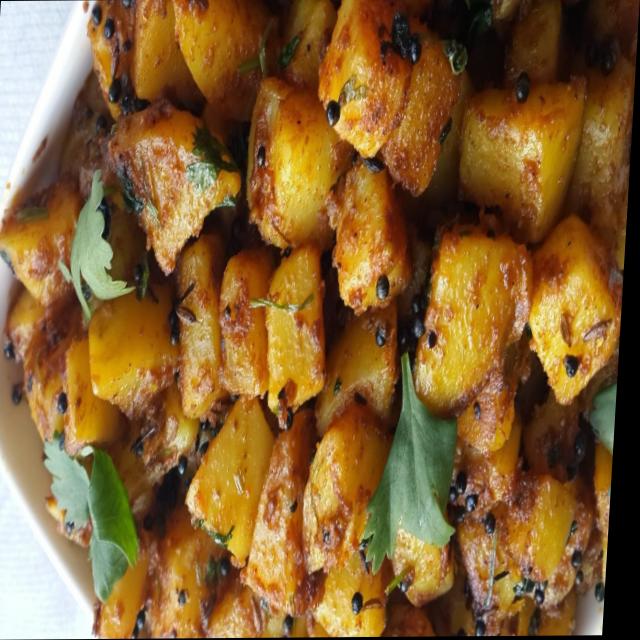
Dish: aloo_masala